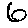
Label: 6